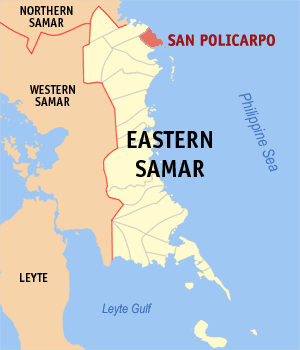
San Policarpo est une localité de la province du Samar oriental, aux Philippines. En 2015, elle compte 14 687 habitants.